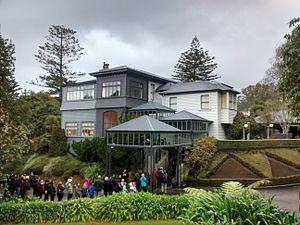
Le Premier ministre de Nouvelle-Zélande est le poste politique le plus important et le plus influent de Nouvelle-Zélande, chef du cabinet néo-zélandais. Le 26 octobre 2017, Jacinda Ardern est devenue Première ministre, la plus jeune personne, ainsi que la troisième femme à occuper ce poste en Nouvelle-Zélande.